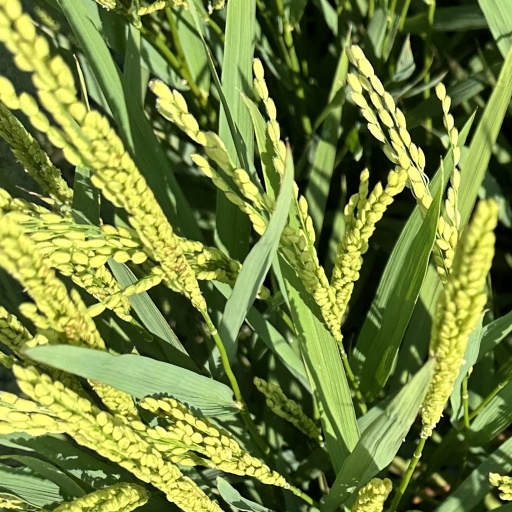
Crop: rice